Lost City Hydrothermal Field

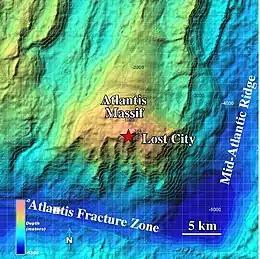
Map of the Lost City on the Atlantis Massif

Lost City is located in the North Atlantic Ocean on the seafloor mountain Atlantis Massif, which is approximately the size of Mount Rainier. The site is described as a long-lived vent field, estimated to be older than 120,000 years by radiocarbon dating the oldest chimney deposits of the field. However, this is significantly younger than the age of the Atlantis Massif itself, which may be as old as two million years. Lost City is located on a shelf approximately below the massif summit at a depth of around , with an approximate area of . The massif itself may have originated in a similar manner to many other ocean core complexes.